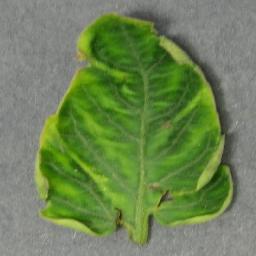
Label: Tomato___Tomato_Yellow_Leaf_Curl_Virus